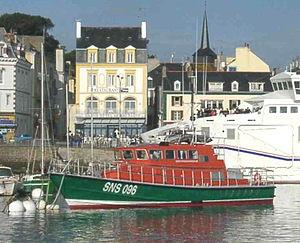
Canot de sauvetage de Belle-Île-en-Mer (SNS 096). Lieu